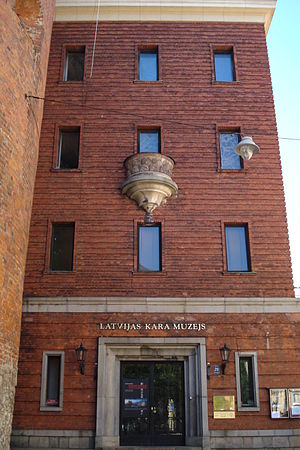
Letlands Krigsmuseum
Indgangen til Letlands Krigsmuseum
Letlands Krigsmuseum er et militærhistorisk museum i Riga, hovedstaden i Letland. Museet etableredes 1919 i Krudttårnet, men blev udvidet til den tilstødende bygning opført mellem 1937 og 1940 til samme formål. Museet var oprindeligt dedikeret de lettiske skytter, men omfatter i dag militær- og krigshistorie fra det der i dag udgør Letlands territorium fra det 13. århundrede til nyere tid.